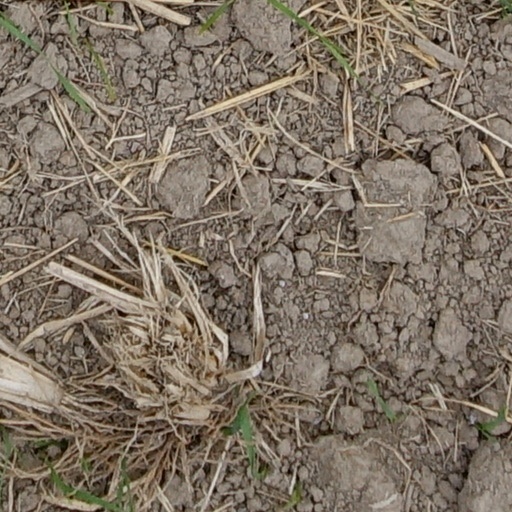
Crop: wheat